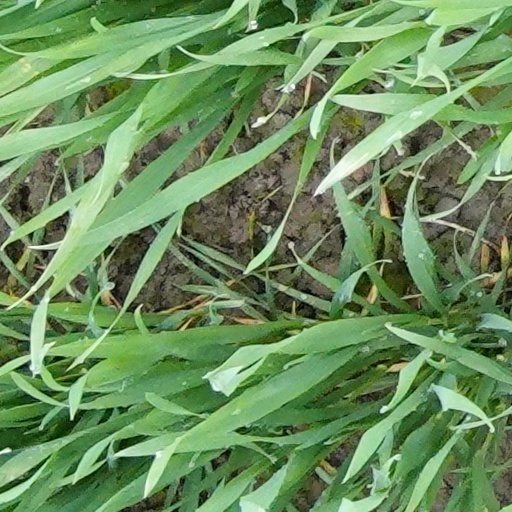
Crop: wheat